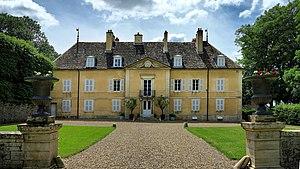
Inscrit aux monuments historiques sous le numéro PA00101656
La liste des sites classés du Doubs présente les sites naturels classés du département du Doubs. Ils sont gérés par la DREAL de Franche-Comté. Au 31 décembre 2018, le département compte 46 sites classés ; 51 communes sont concernées.
Le château de Jallerange est un château du XVIIIᵉ siècle inscrit aux monuments historiques, situé sur la commune de Jallerange, dans le département français du Doubs. Il a la particularité de posséder un jardin à la française créé au XVIIIᵉ siècle et un jardin à l'anglaise du XIXᵉ siècle.
Jallerange est une commune française située dans le département du Doubs, en région Bourgogne-Franche-Comté. Les habitants de la commune sont les Joutereys et Joutereyses.